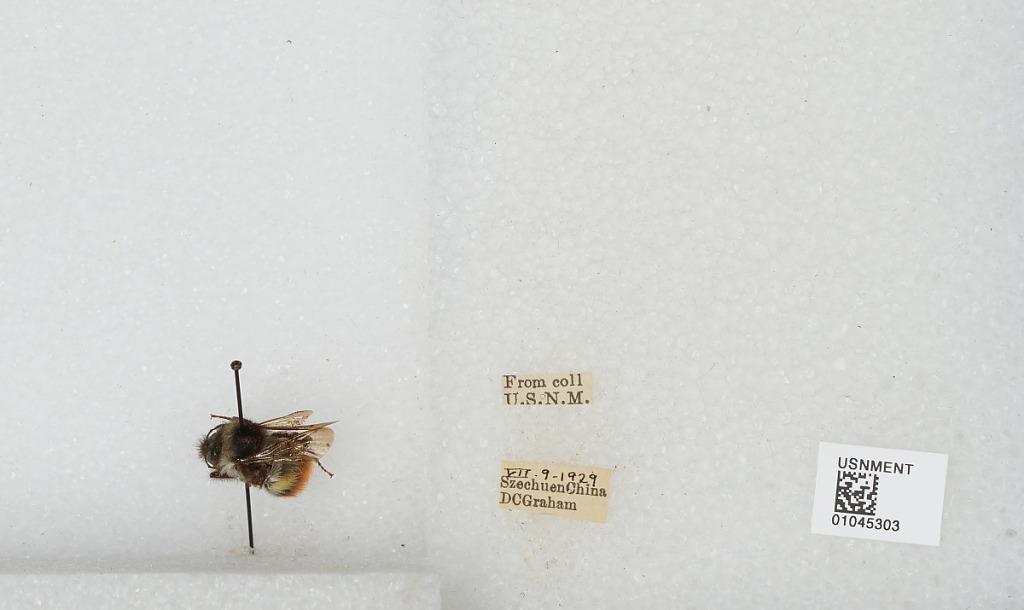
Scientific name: Bombus sp.
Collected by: D. Graham
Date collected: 1929-7-9
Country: China
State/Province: Sichuan
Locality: [Not stated]
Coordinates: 30.13, 102.93